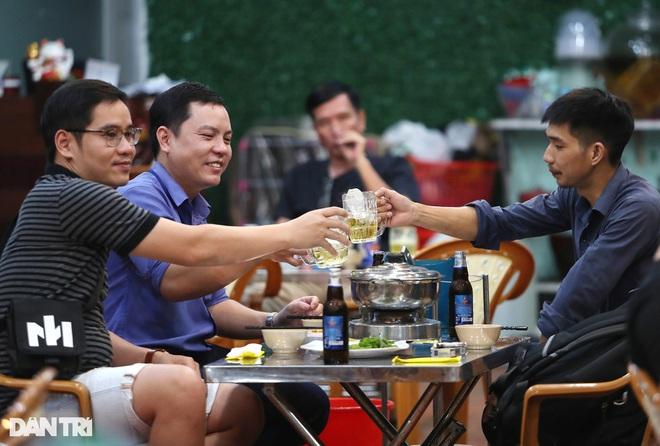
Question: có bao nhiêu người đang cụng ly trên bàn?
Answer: ba người